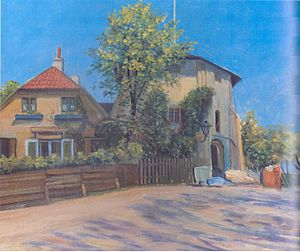
Lille Mølle / Galleri
Maleri af lille mølle
Lille Mølle er den eneste bevarede af de gamle voldmøller på Christianshavns vold, beliggende mellem Torvegade og Bådsmandsstræde i den del af Københavns befæstning, der kaldtes Løvens bastion. Af den samlede befæstnings ca. 25 møller er der er kun 2 møller bevaret, Kastelsmøllen og Lille Mølle.